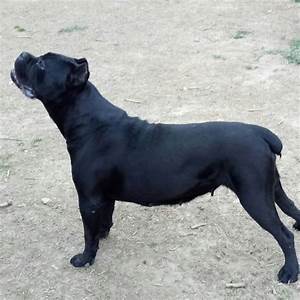
Label: cane